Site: brandenburg
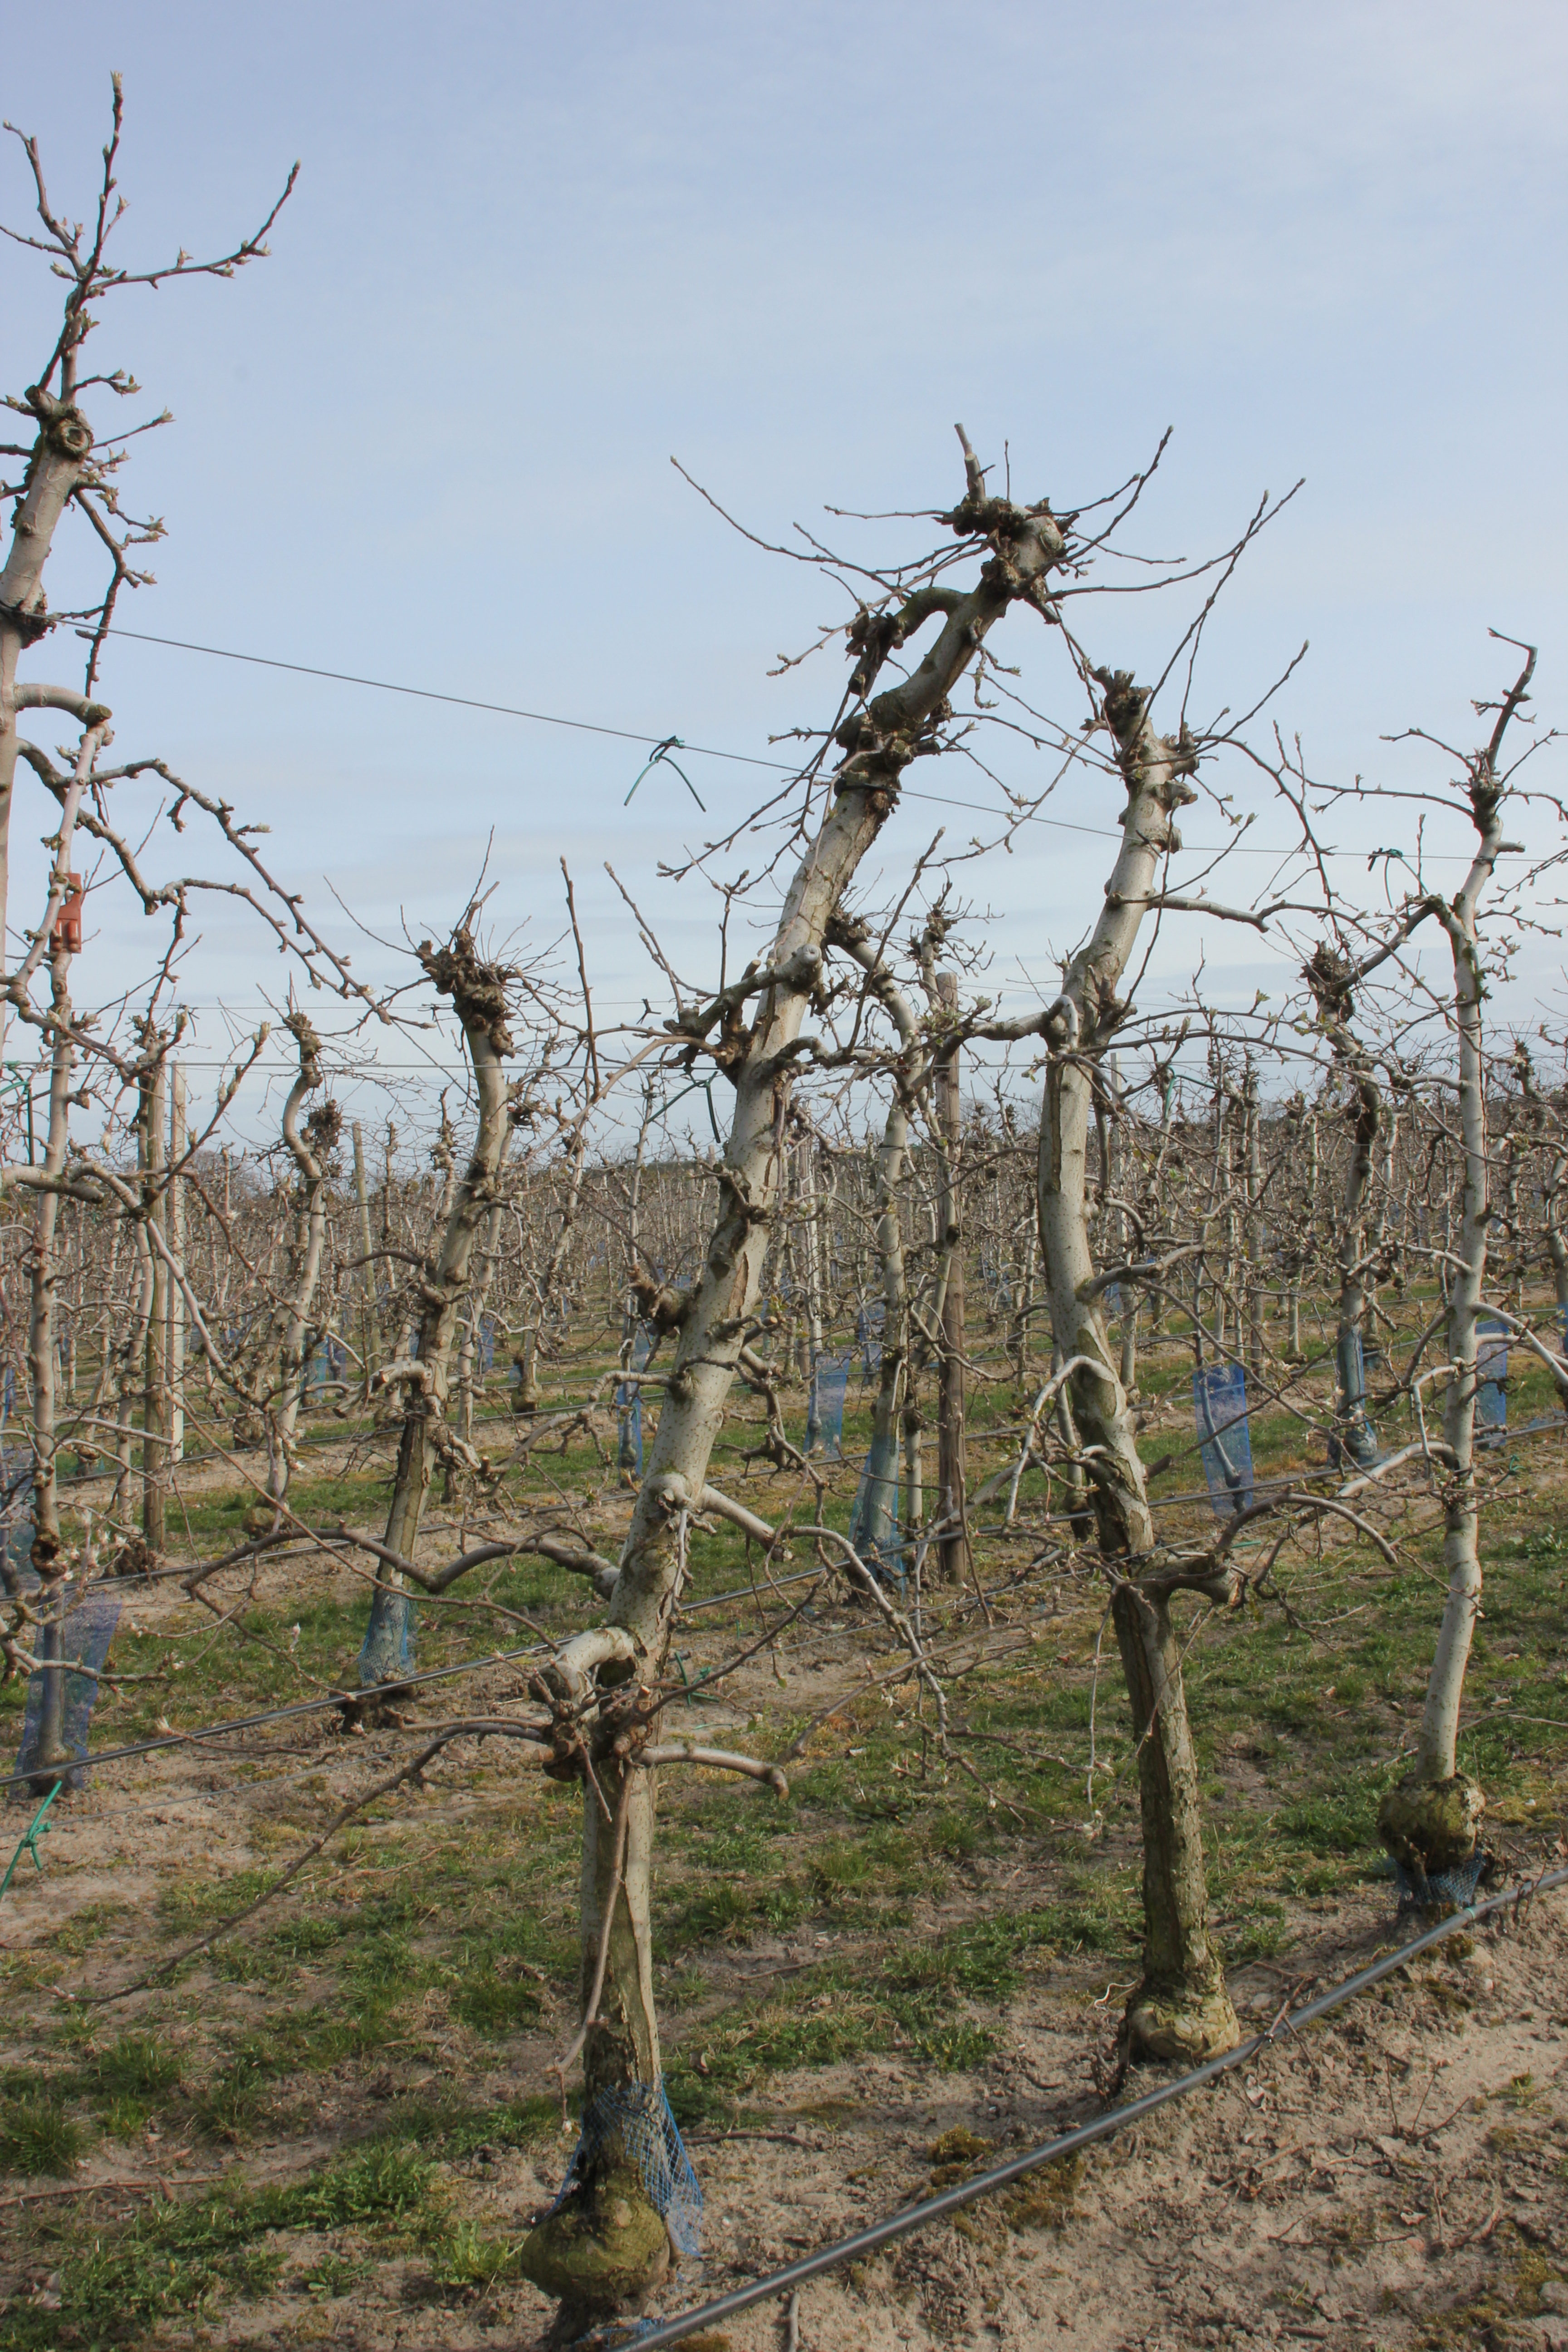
Growth stage (BBCH 54): Inflorescence emergence